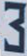
Number: 3